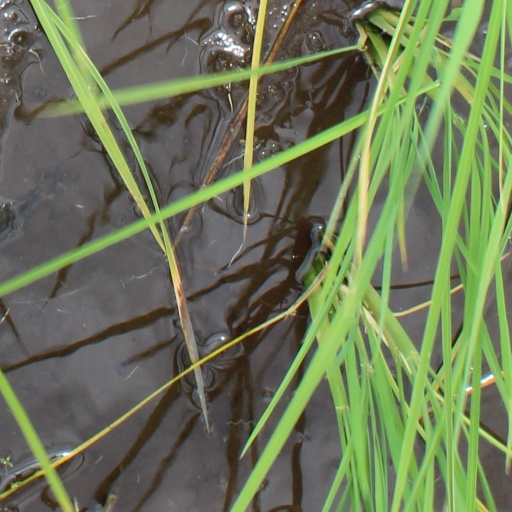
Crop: rice